Shaftment

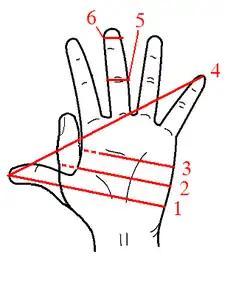
Some hand-based measurements, including the shaftment (1)

The shaftment is an obsolete unit of length defined since the 12th century as 6 inches, which nowadays is exactly . A shaftment was traditionally the width of the fist and outstretched thumb. The lengths of poles, staves, etc. can be easily measured by grasping the bottom of the staff with thumb extended and repeating such hand over hand grips along the length of the staff.